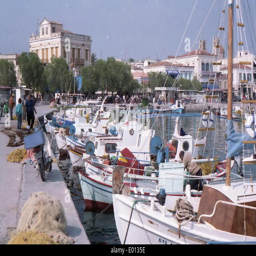
the town and the harbor